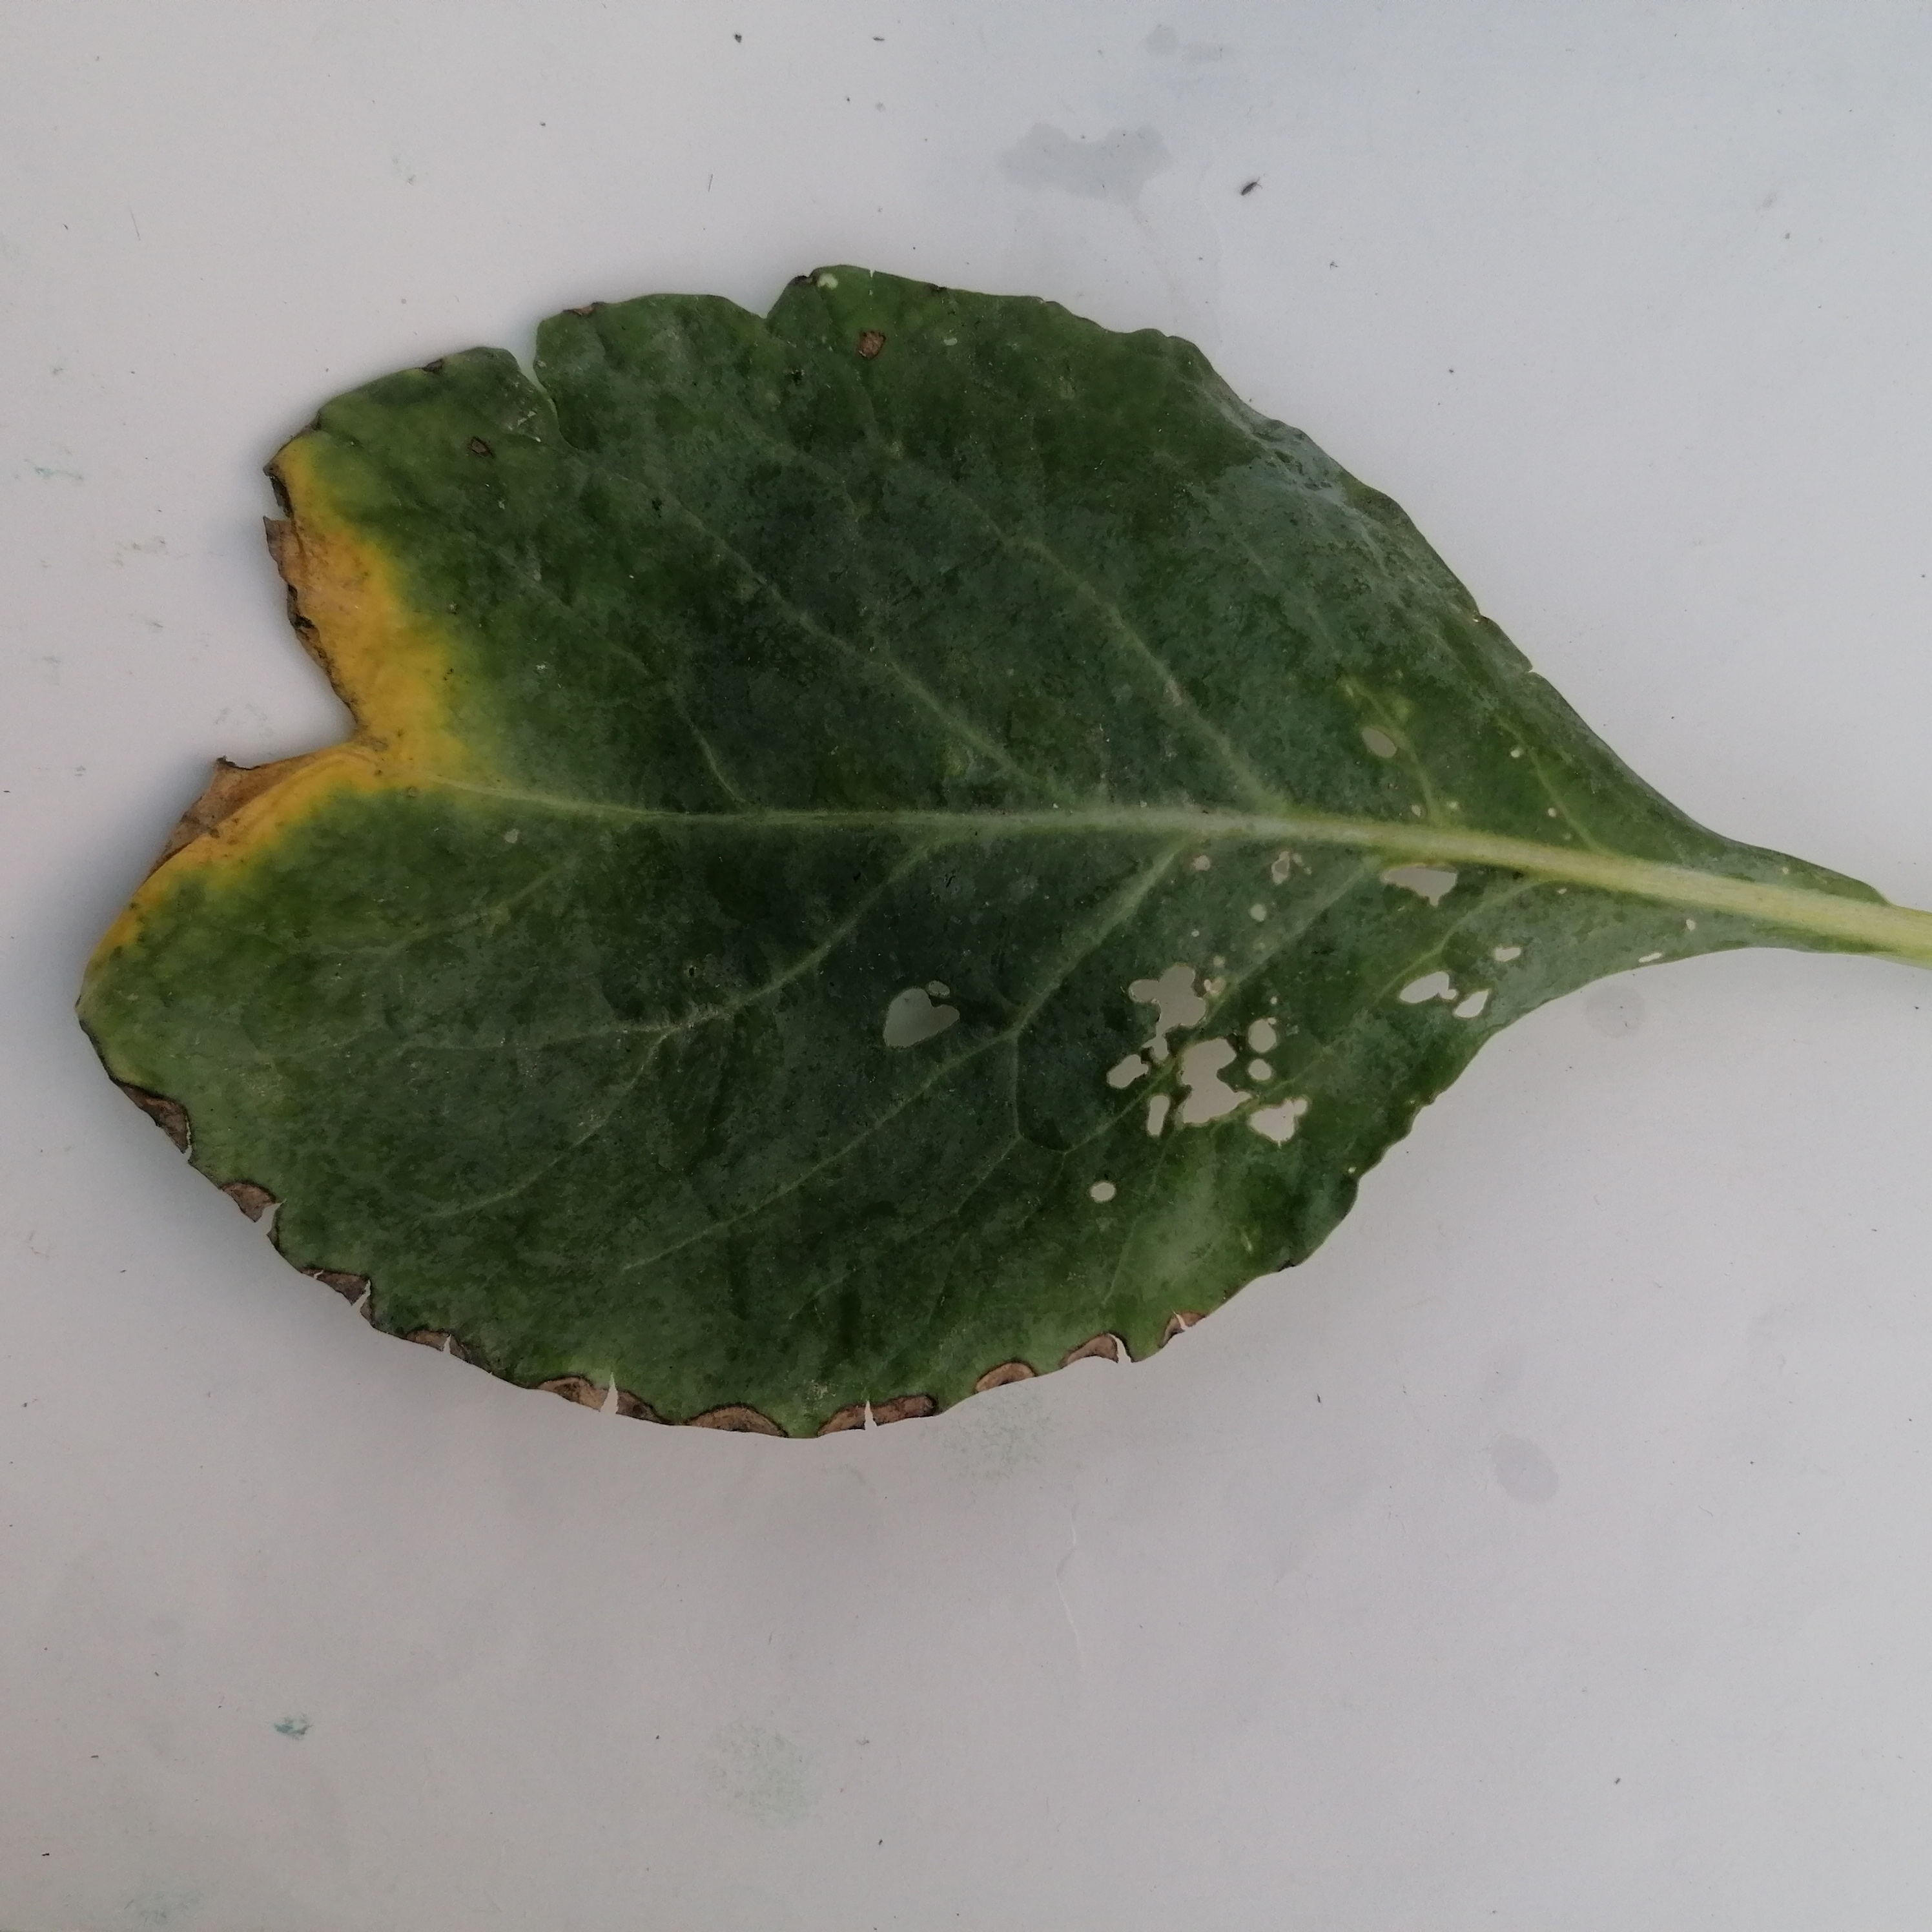
Label: Black Rot